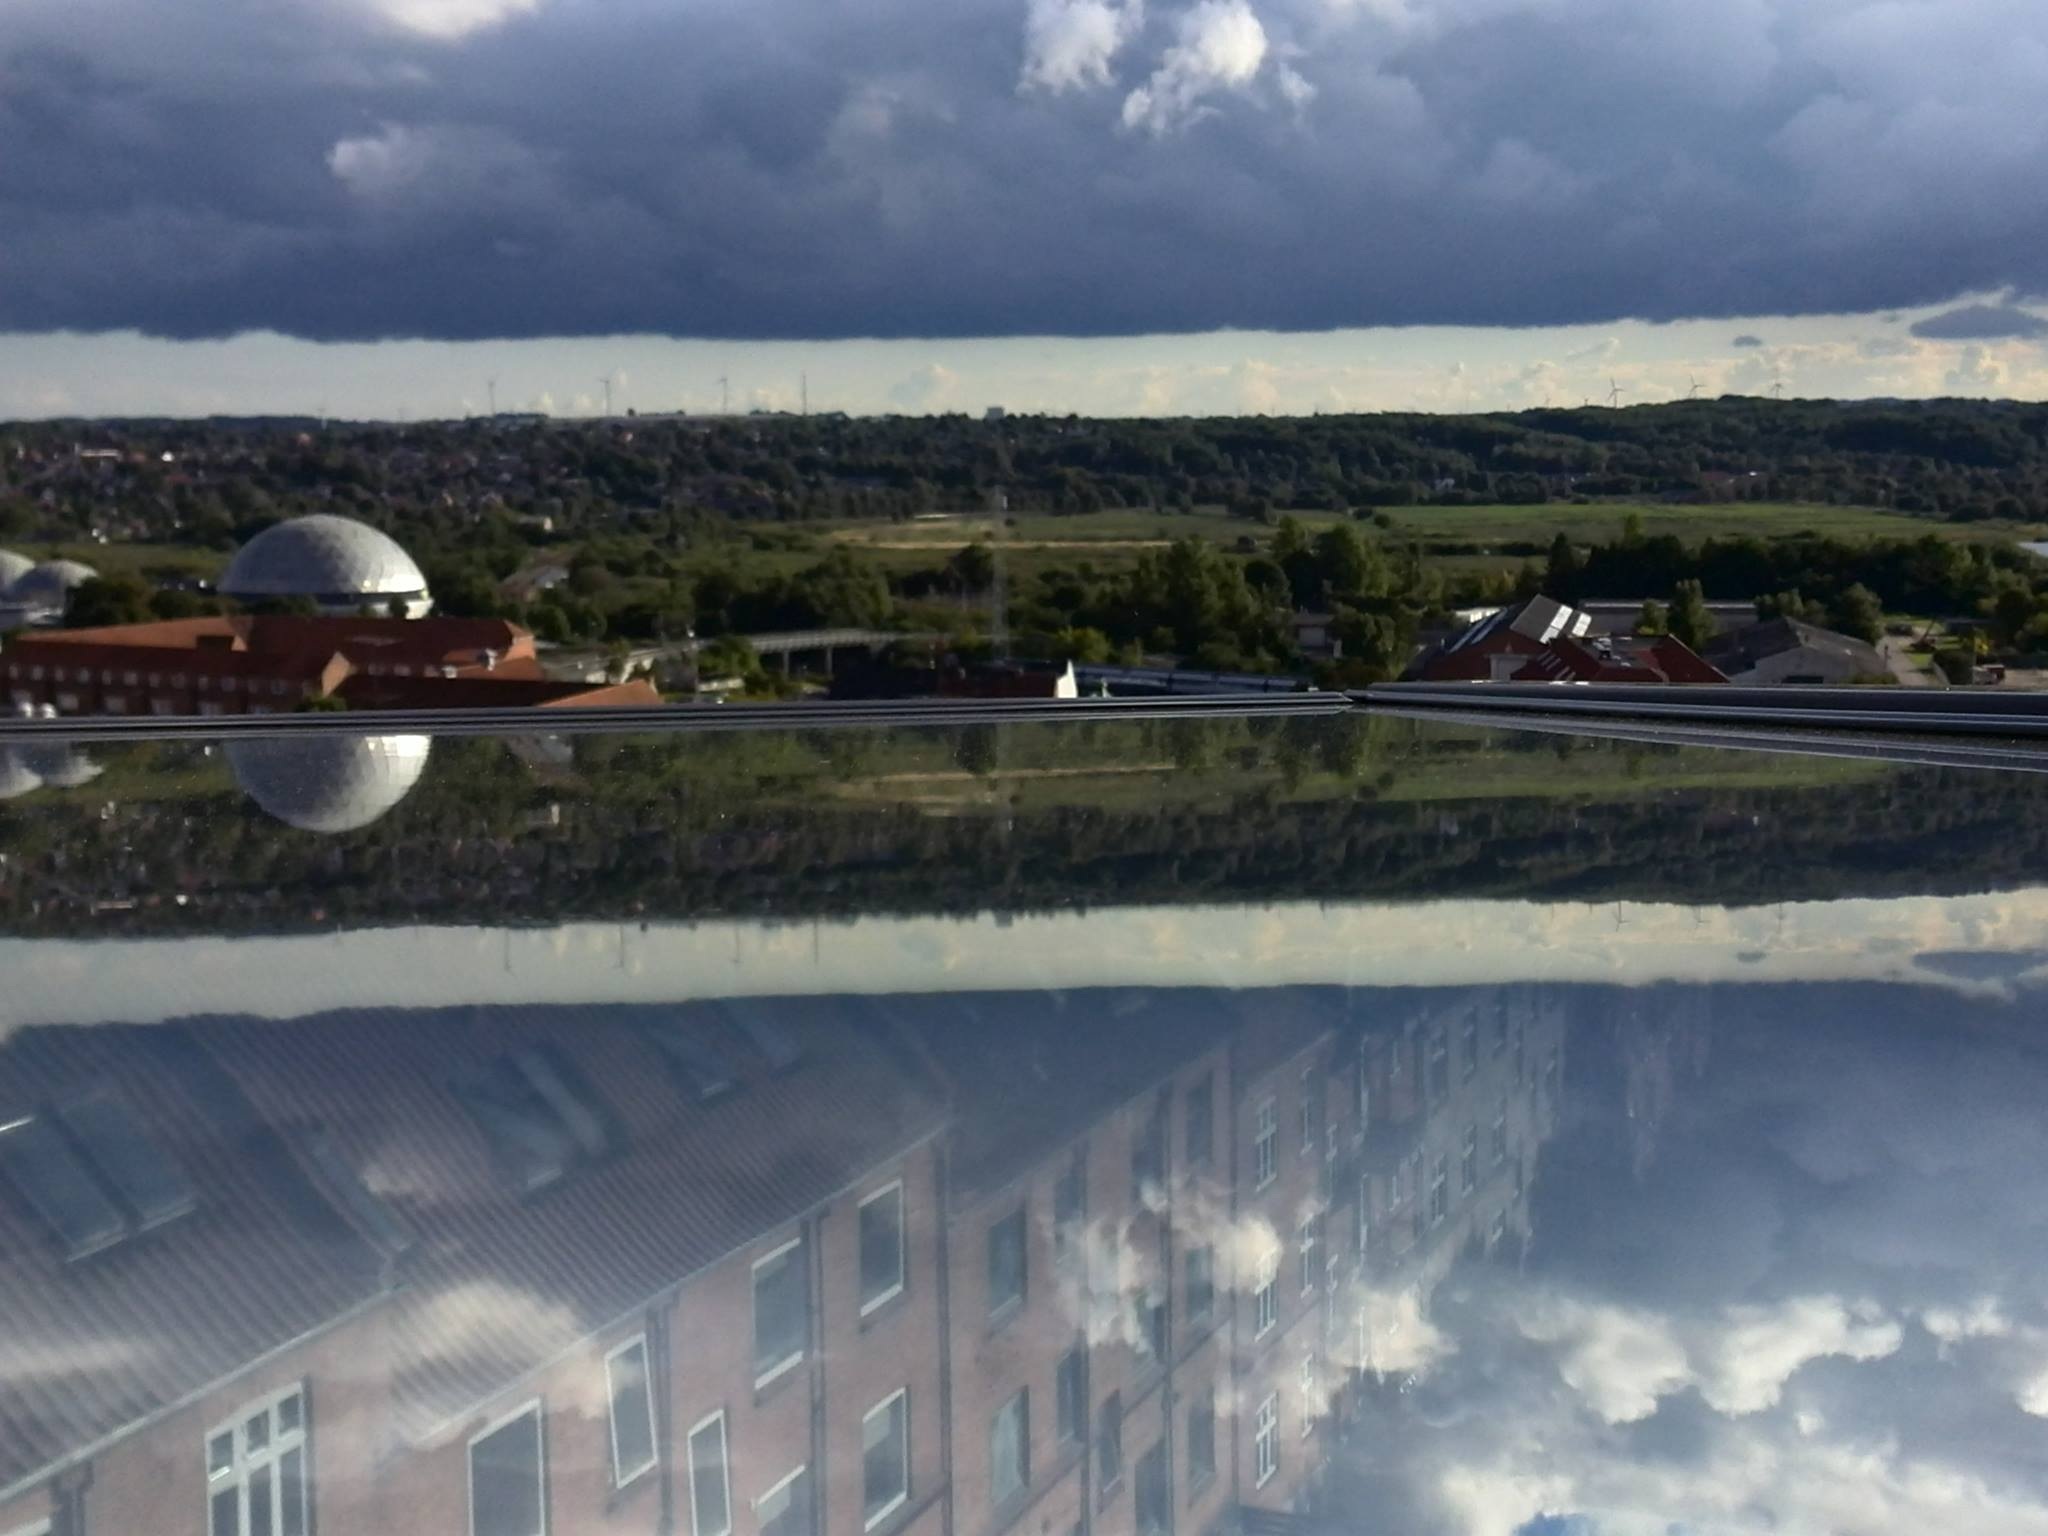
landscape, forest, snow, cloud, sky, window, city, airplane, green, reflection, vehicle, aviation, flight, weather, clouds, fields, dome, cloudy day, aerial photography, atmosphere of earth